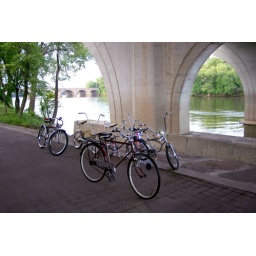
bike photo shoot under the bridge